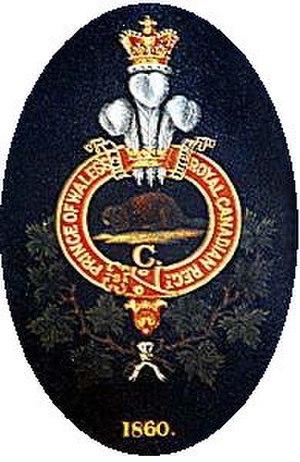
The Prince of Wales's Leinster Regiment (Royal Canadians) était un régiment d'infanterie de la British Army formé en 1881 par l'amalgamation du 100th Regiment of Foot et du 109th Regiment of Foot. En mars 1858, au Canada, un régiment fut levé pour le service impérial connu sous le nom de 100th Royal Canadian Regiment. Le nouveau « 100th » se veut une réactivation de l'ancien « 100th ».